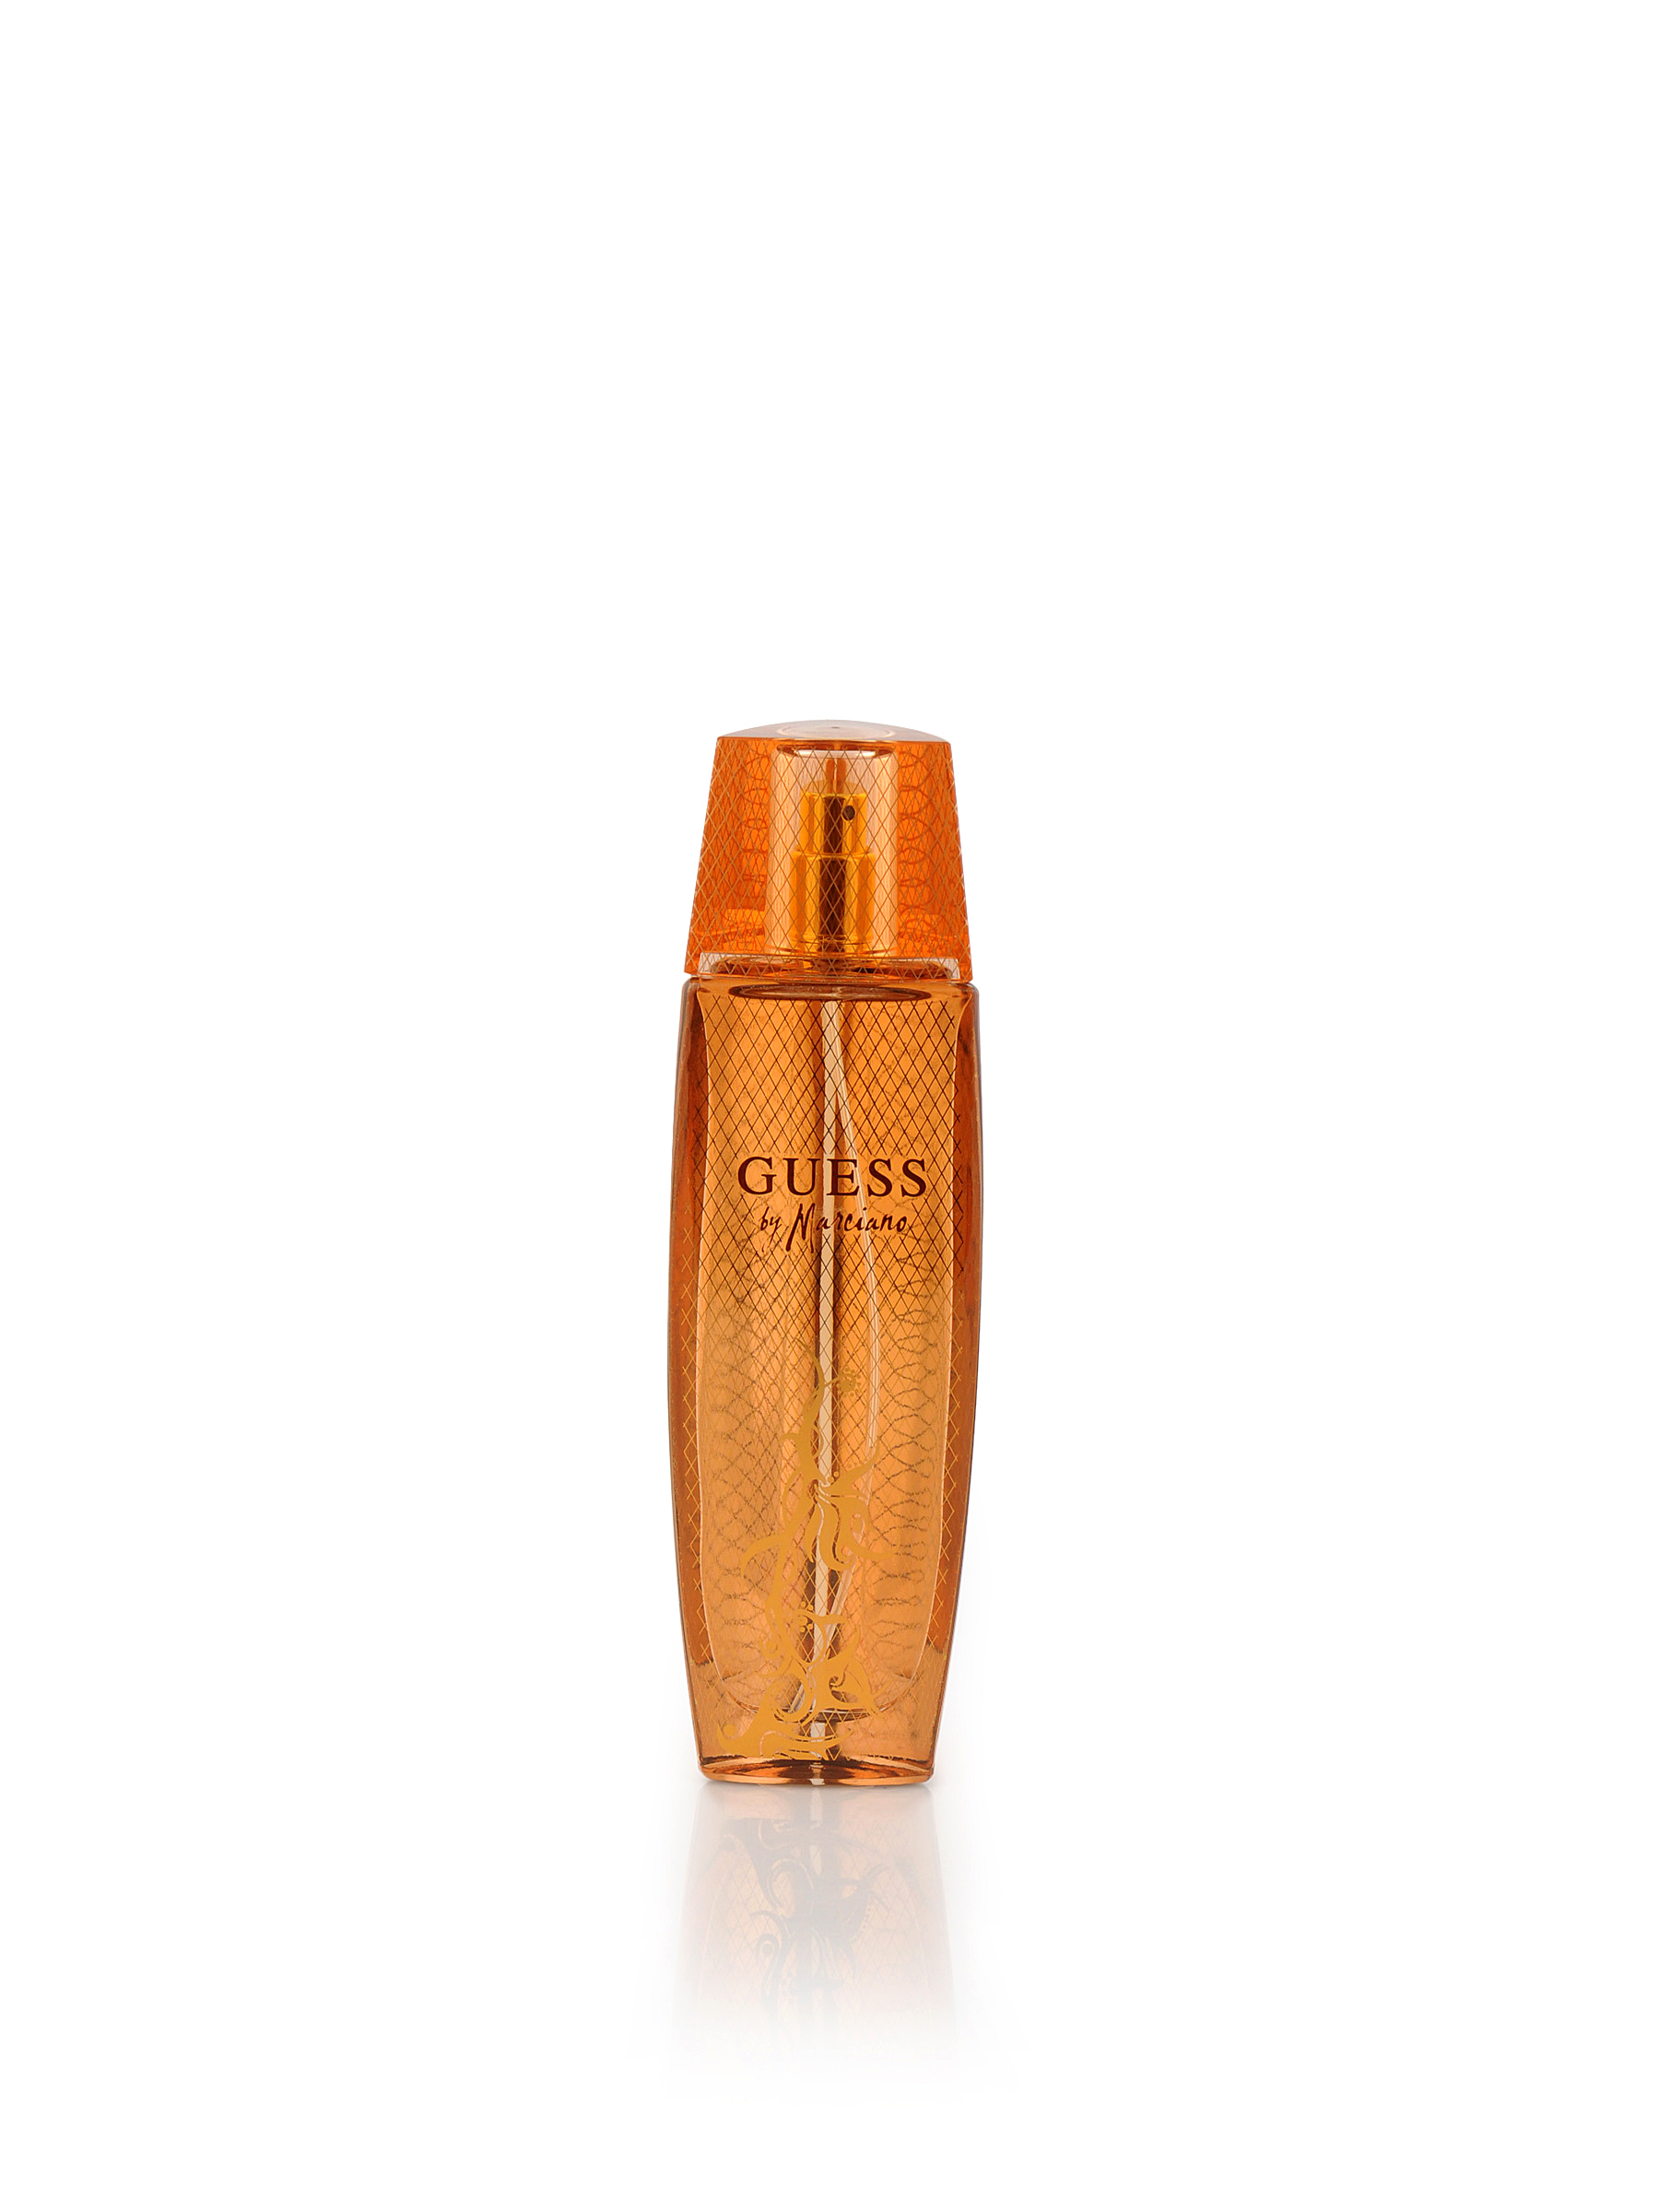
Guess Marciano Women Perfumes
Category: Personal Care / Fragrance / Perfume and Body Mist
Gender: Women
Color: White
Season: Spring 2017
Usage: Casual